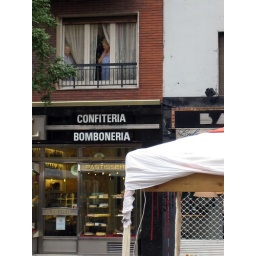
the old women up in the window were most nonplussed by the market crowds